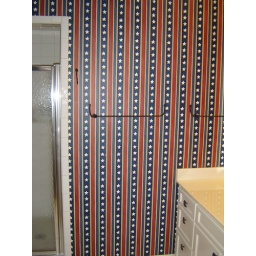
Guest bath with cowboy wallpaper and cowboy boot drawer pulls to match the curtains in the Blue Room.